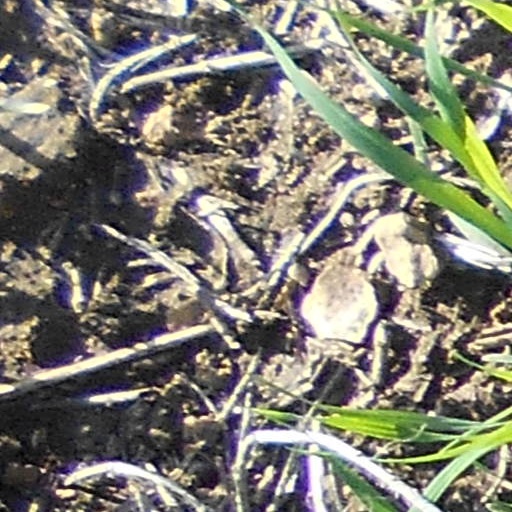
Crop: wheat